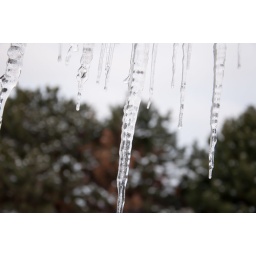
Taken around the house after it warmed up a bit and the roof started melting.